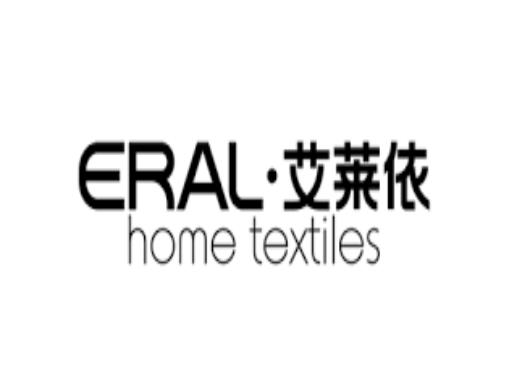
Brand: ERAL
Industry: Clothes